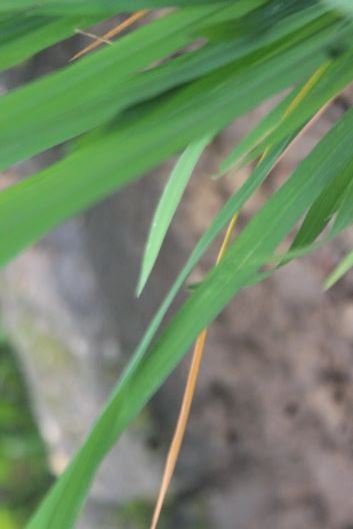
Disease: Tungro